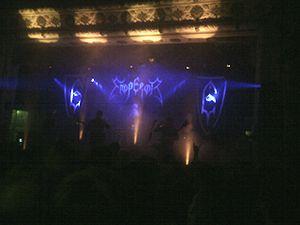
Emperor est un groupe de black metal norvégien, originaire de Notodden, dans le Comté de Telemark. Formé en 1991, le groupe est considéré comme un des pionniers du black metal symphonique. Il se sépare en 2001, puis se réunit en 2005 jusqu'en 2007, pour quelques dates de tournées nord-américaines, puis se réunit de nouveau en 2014. Le groupe est fondé par Ihsahn et Samoth.